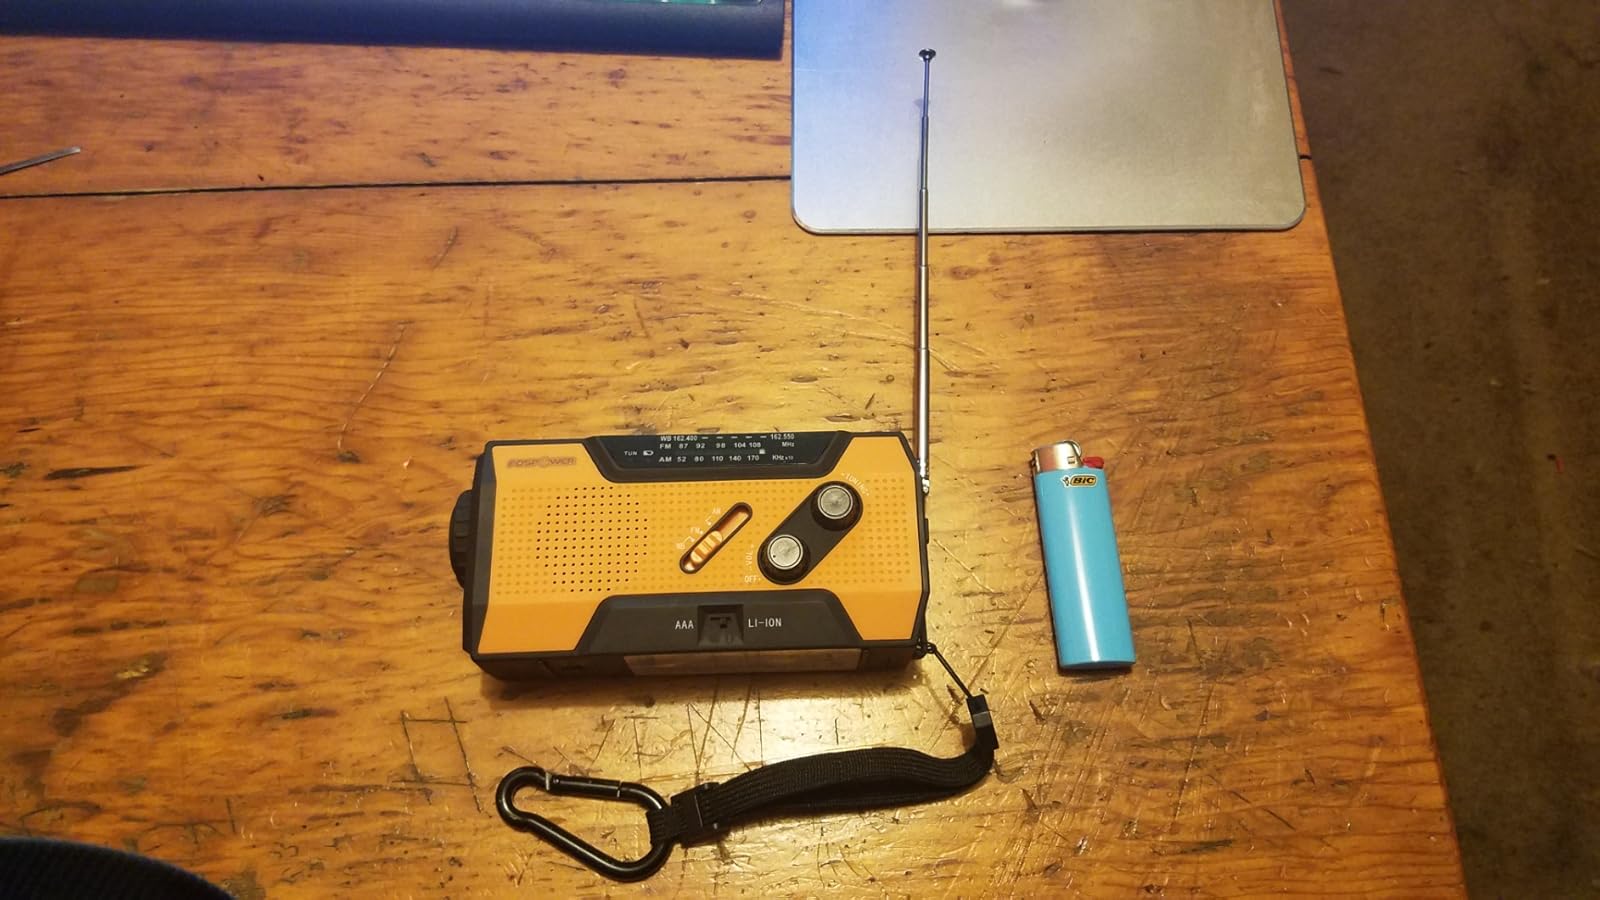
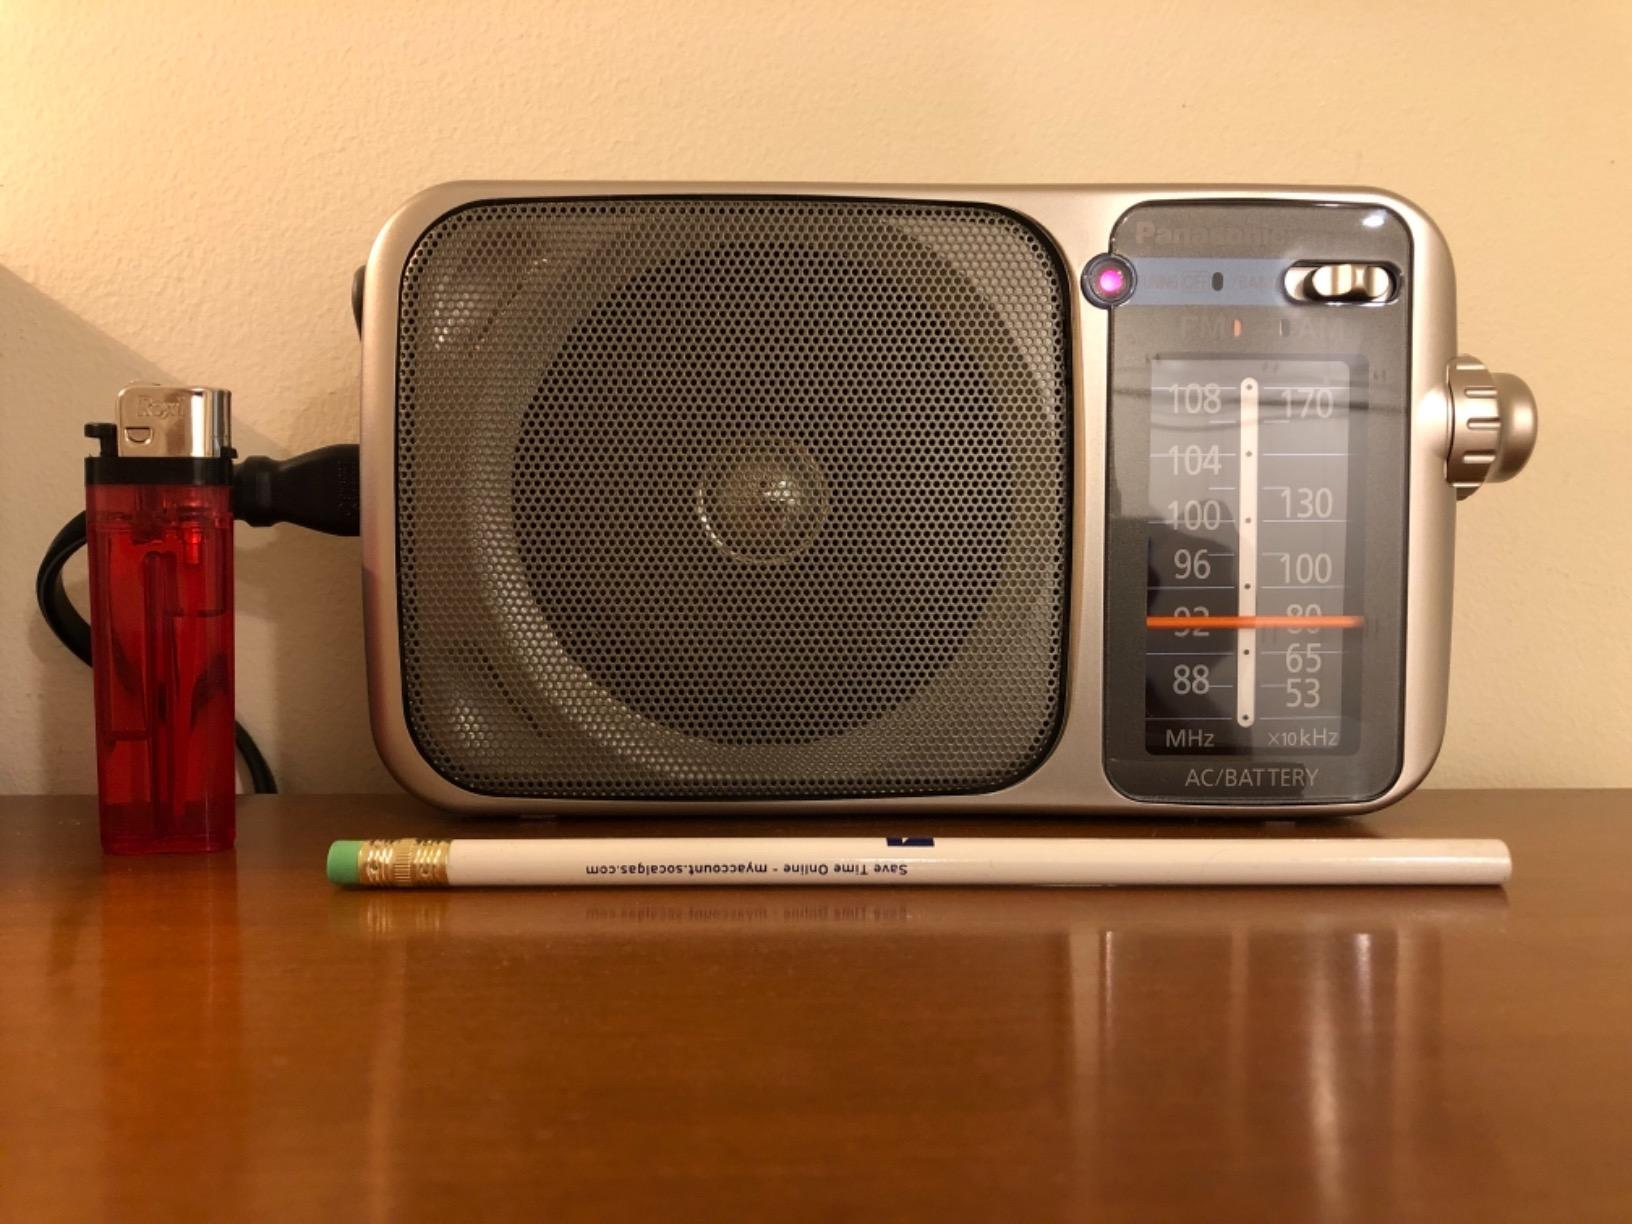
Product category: radio
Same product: no